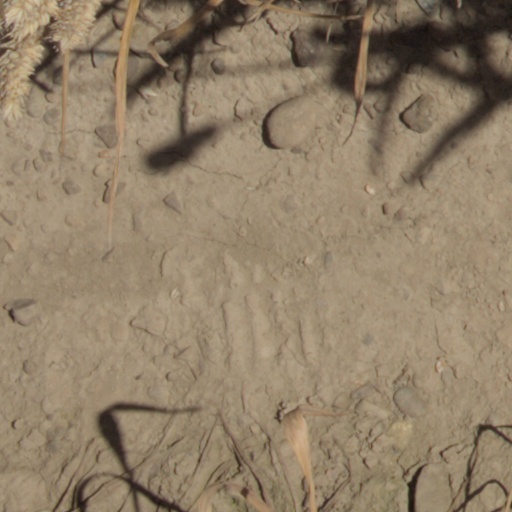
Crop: wheat